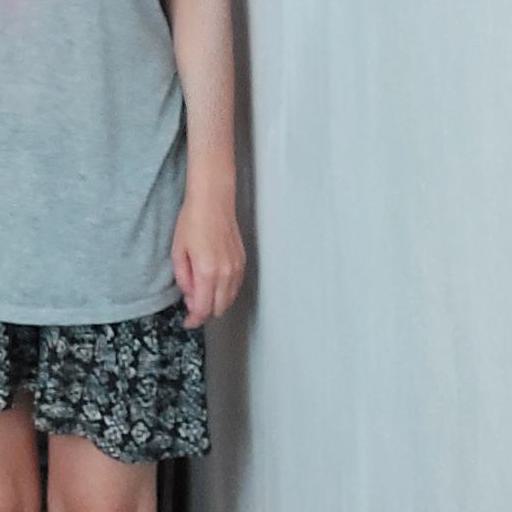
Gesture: no_gesture